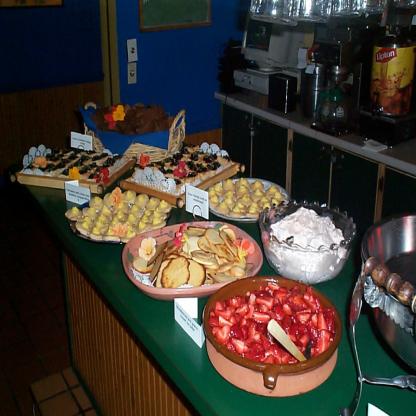
Scene: Indoor